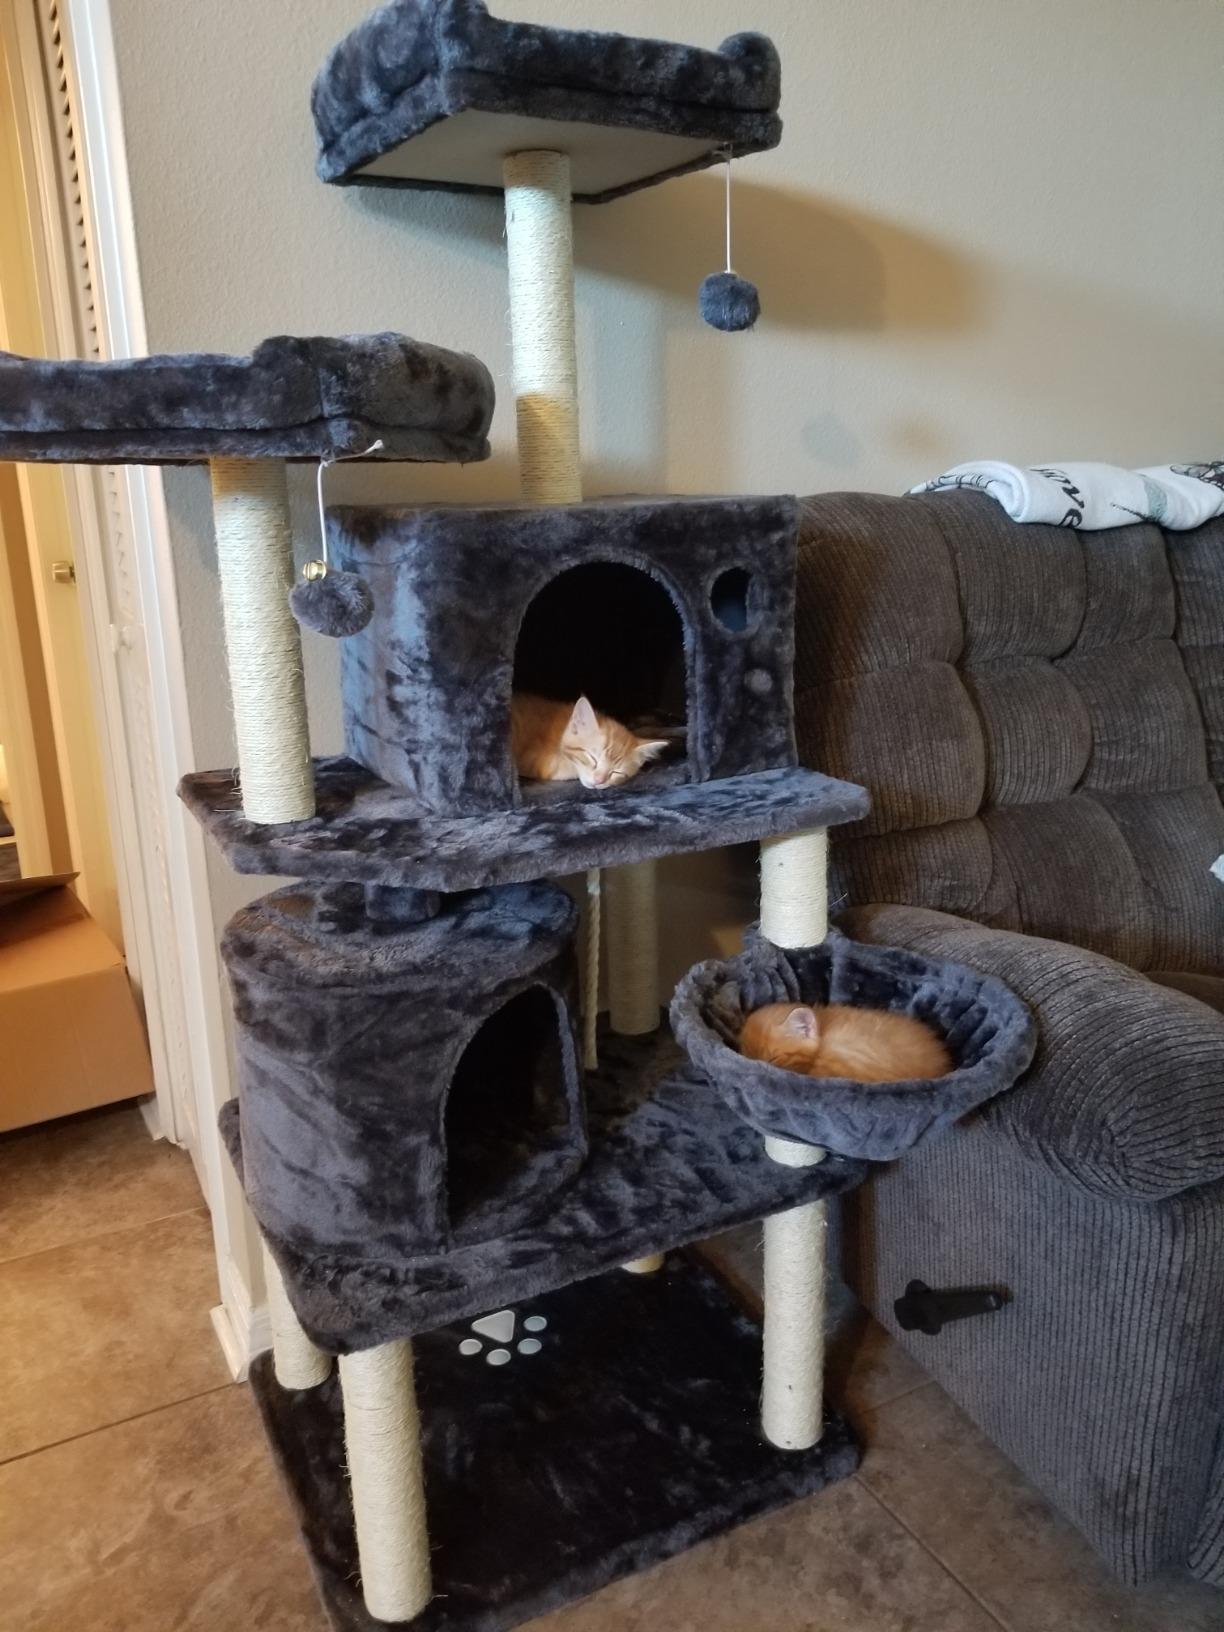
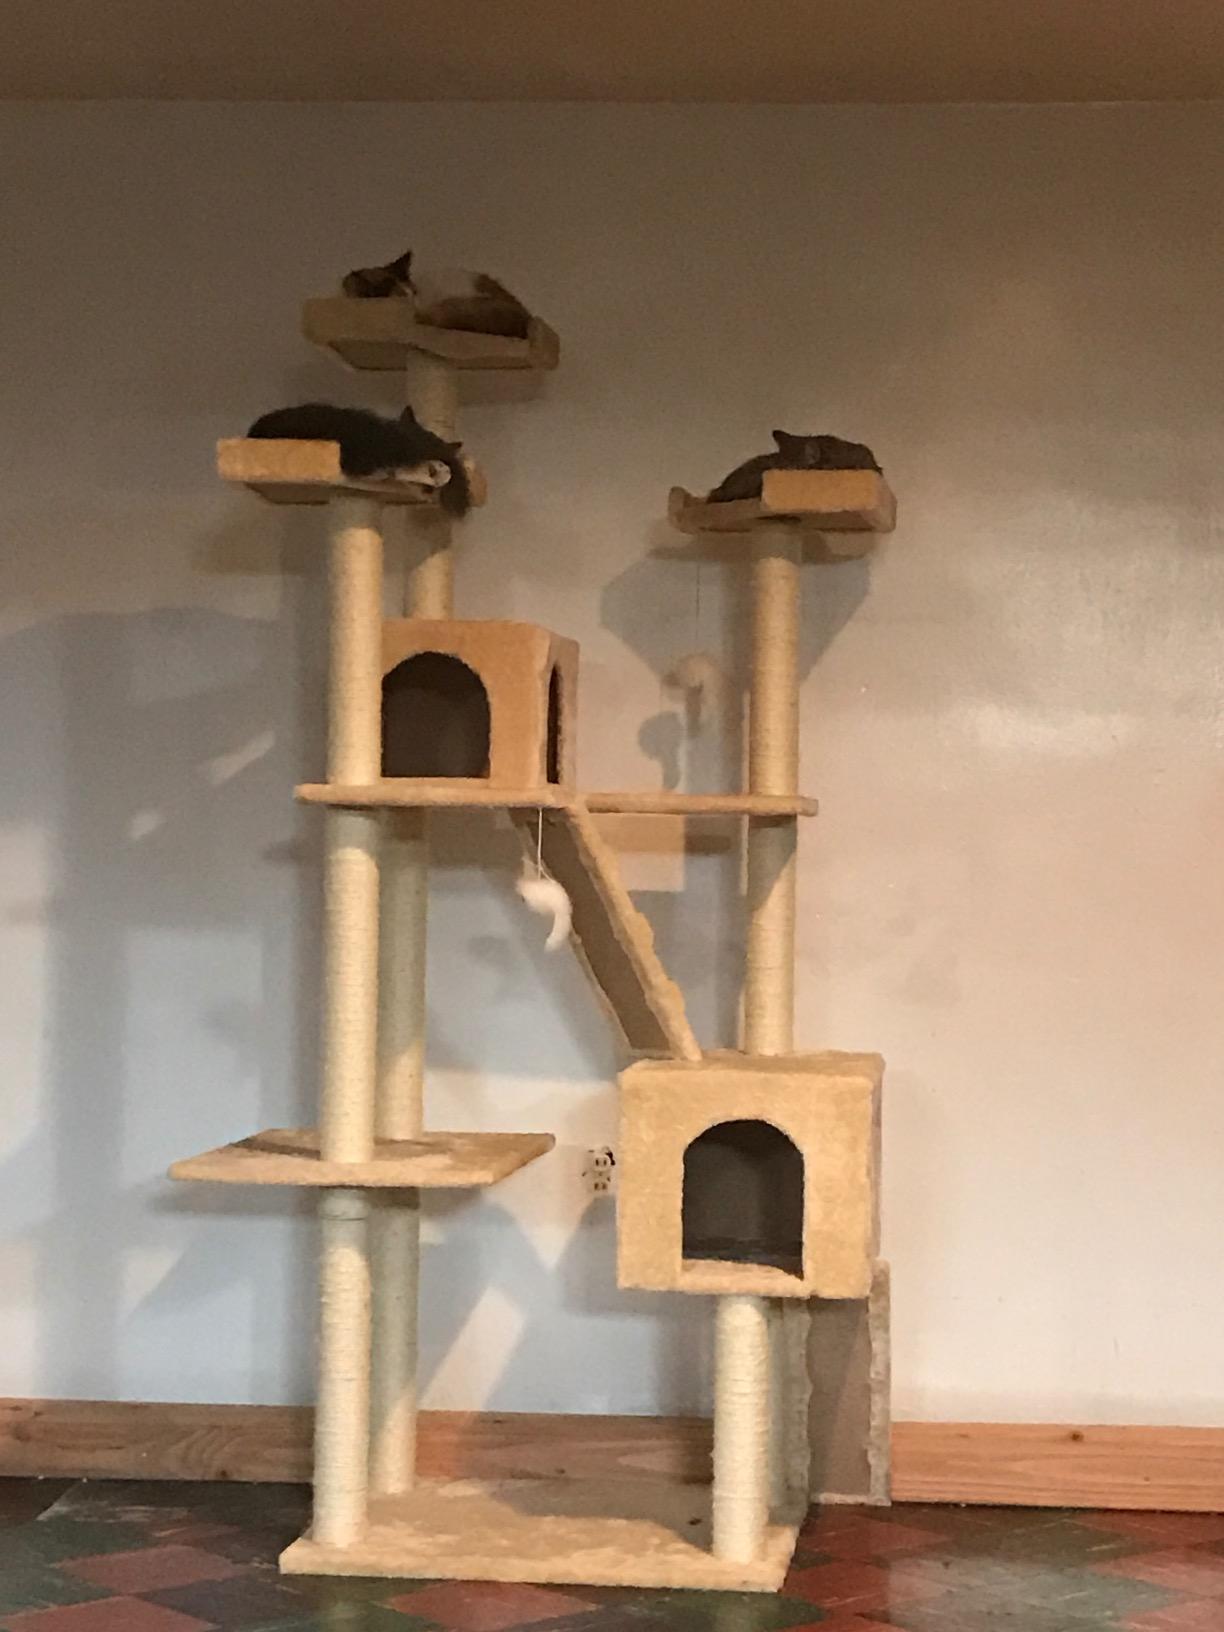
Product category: items_cat tree
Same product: no